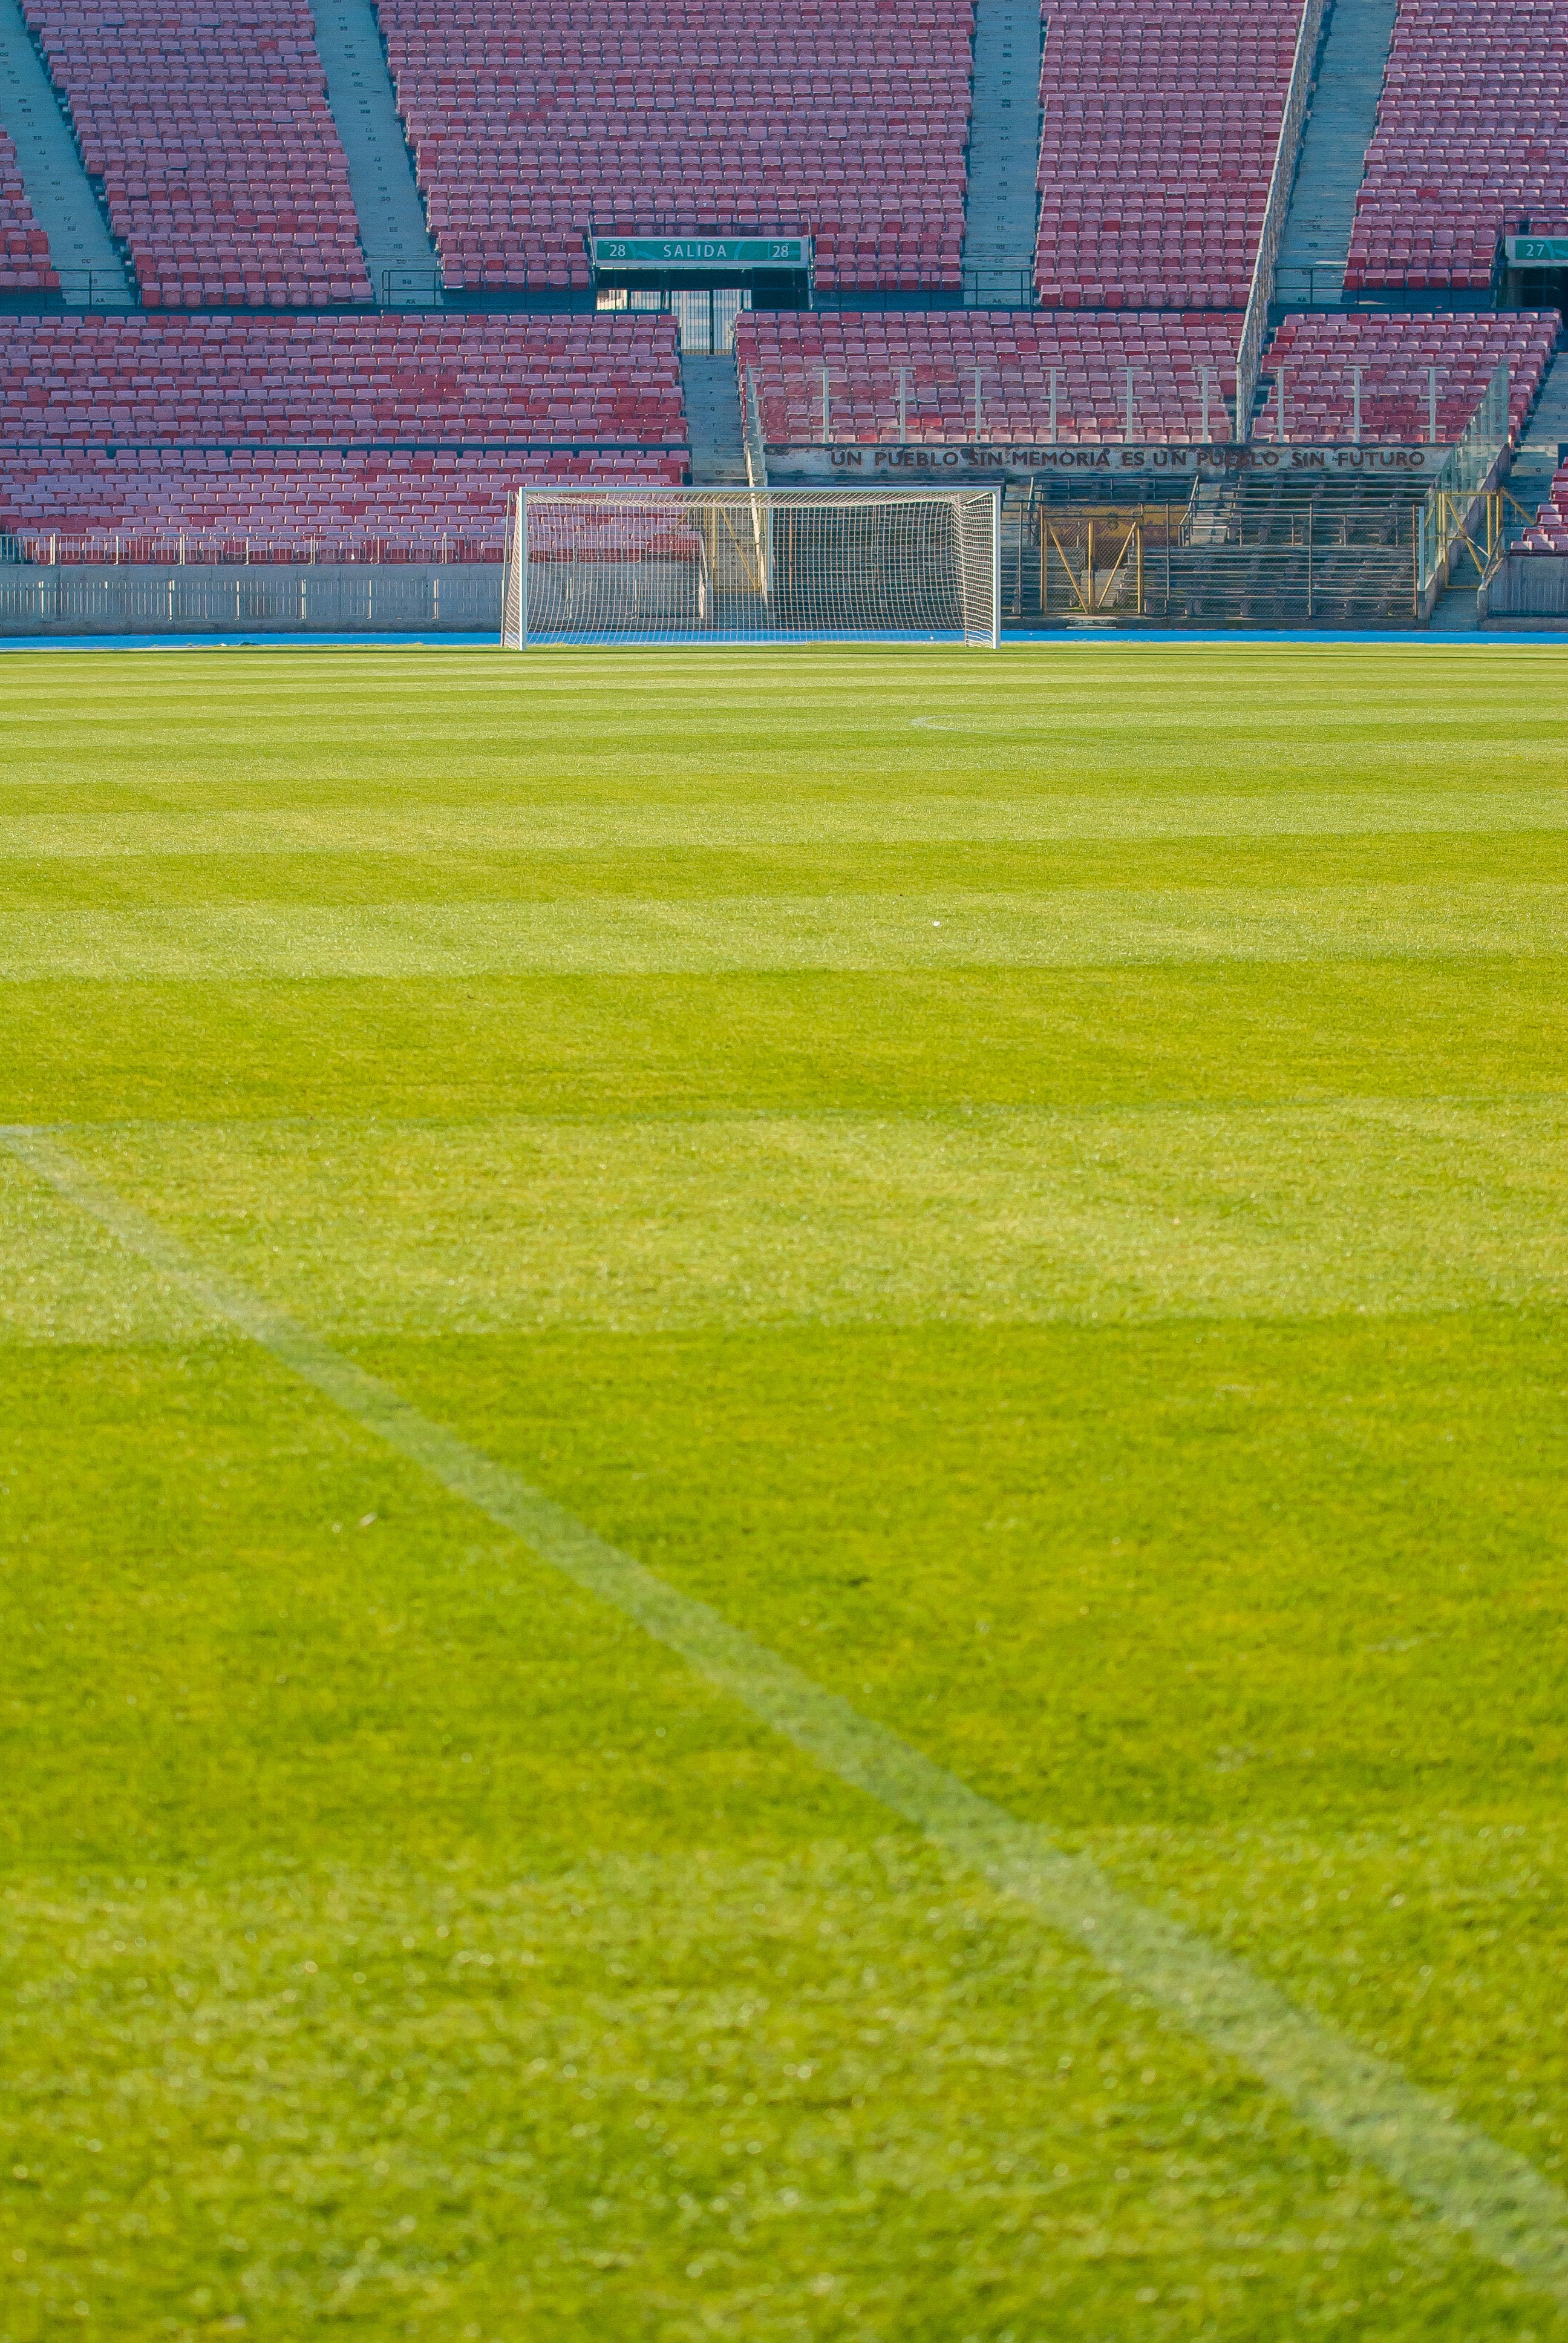
grass, structure, field, lawn, pasture, soccer, football, stadium, player, baseball field, sports, grassland, net, public, vacuum, santiago, olympic stadium, football stadium, flooring, artificial turf, forum for the public, baseball park, sport venue, soccer specific stadium